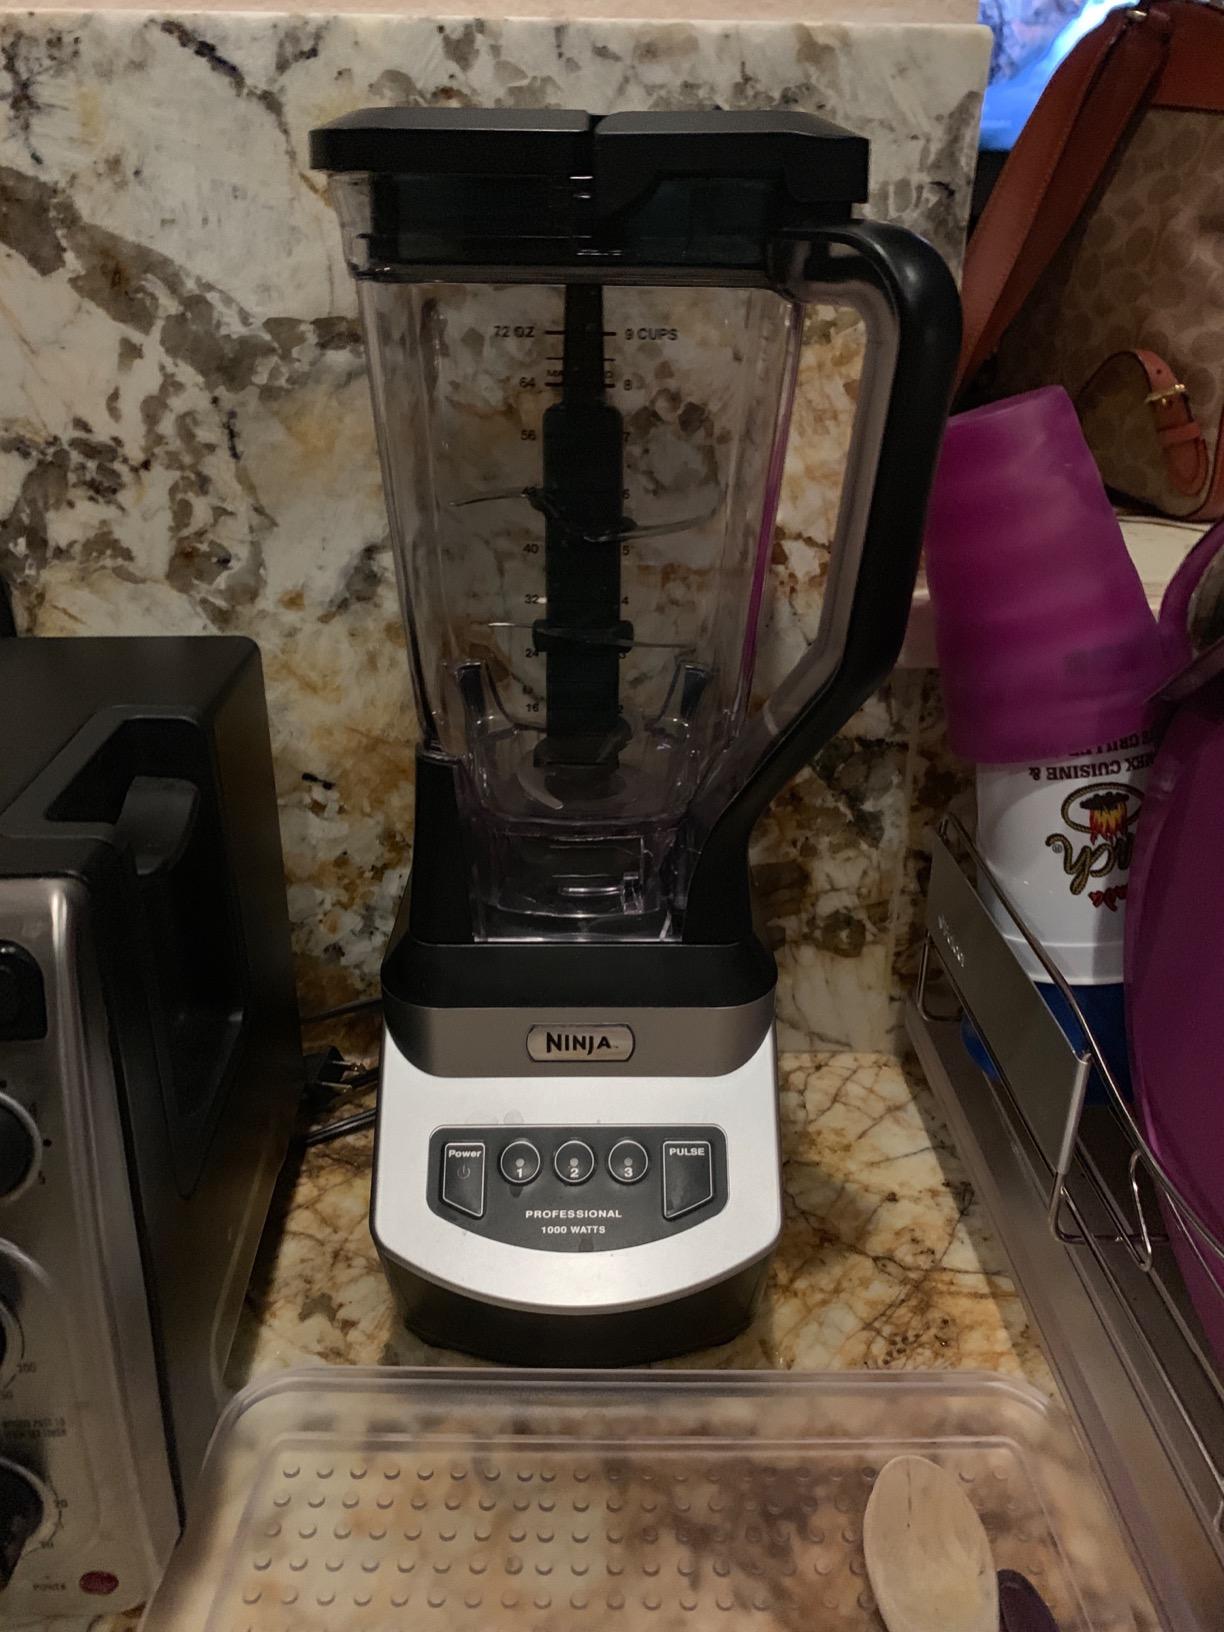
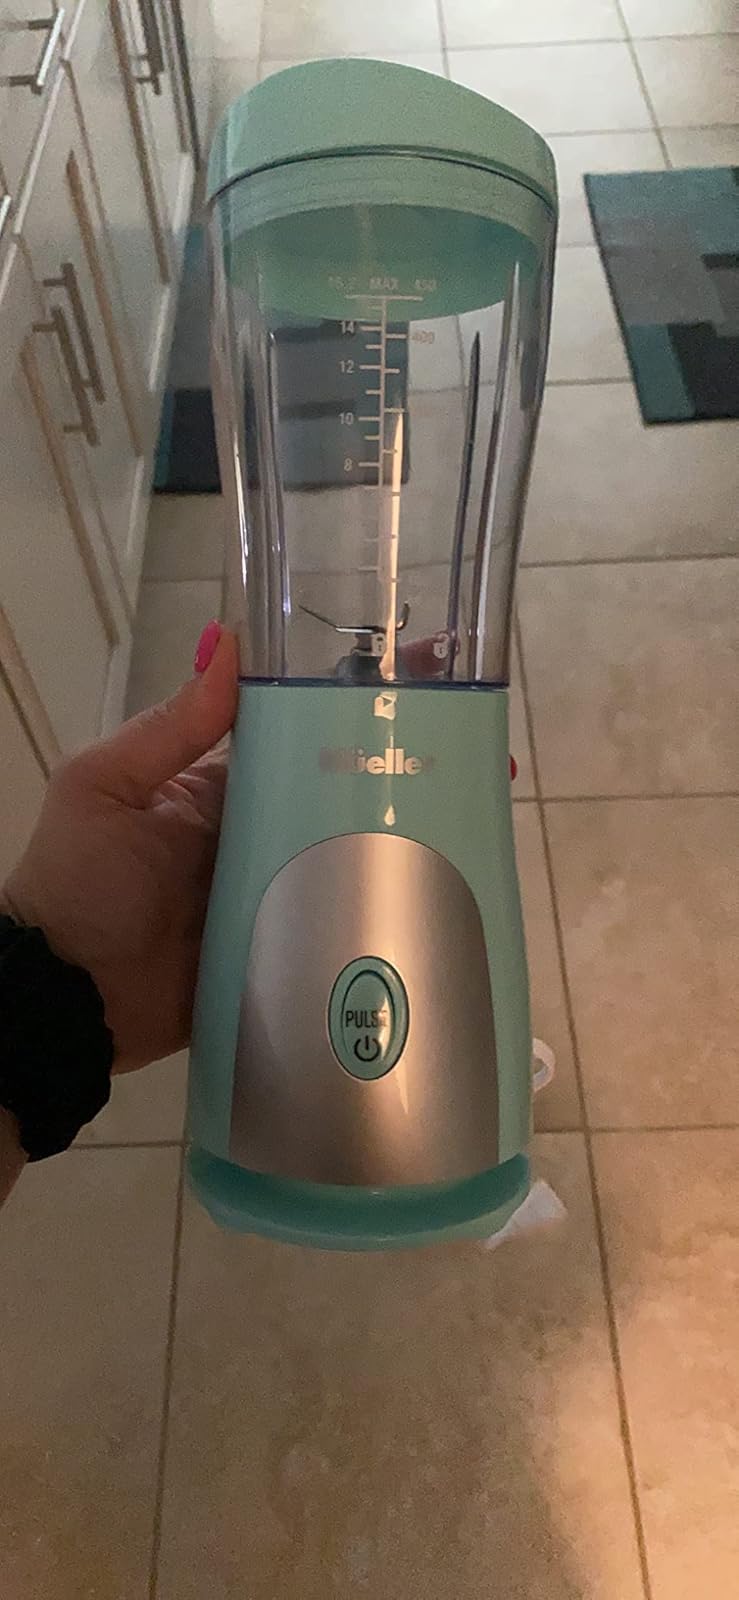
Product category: items_blender
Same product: no